Antonio Tempestilli

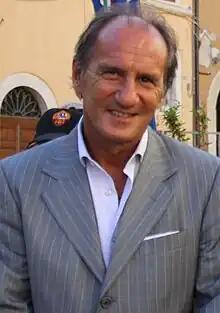
Antonio Tempestilli in 2010.

Antonio Tempestilli (born 8 October 1959) is an Italian former professional footballer who played as a defender.